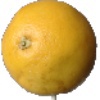
Label: Grapefruit White 1